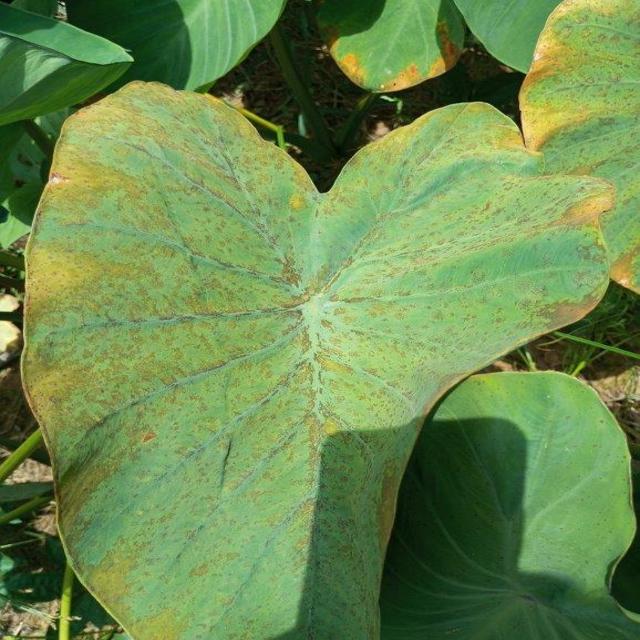
Label: Early_Blight